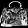
Label: Bag